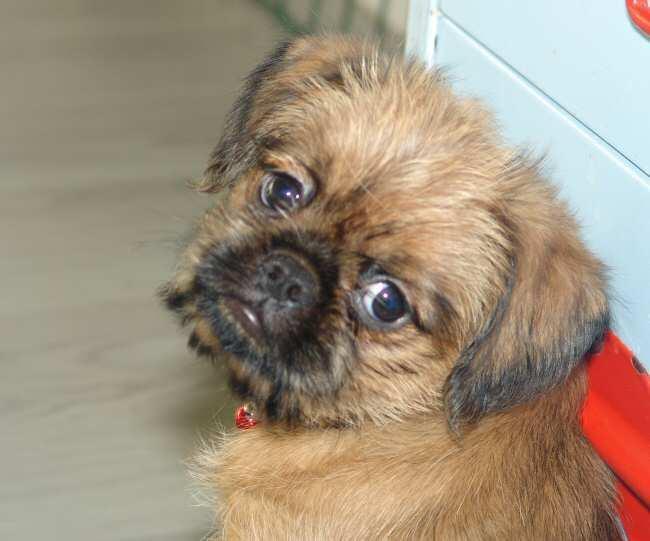
Brabancon_griffon